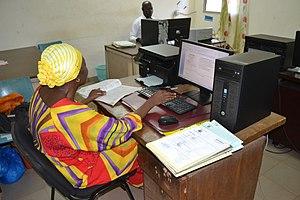
Une saisie de données est une opération consistant à intégrer manuellement dans la mémoire d'un appareil électronique des données d'une autre origine. Il peut s'agir d'une étape relativement longue lors, par exemple, d'une enquête par questionnaire si celle-ci n'est pas automatisée. Quelques exemples de saisie de données : saisie de questionnaires, saisie de formulaires, saisie d'enquêtes, saisie de coupons réponses, etc.